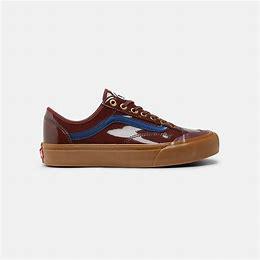
Brand: Vans
Model: Style 36 Decon Sf Skate